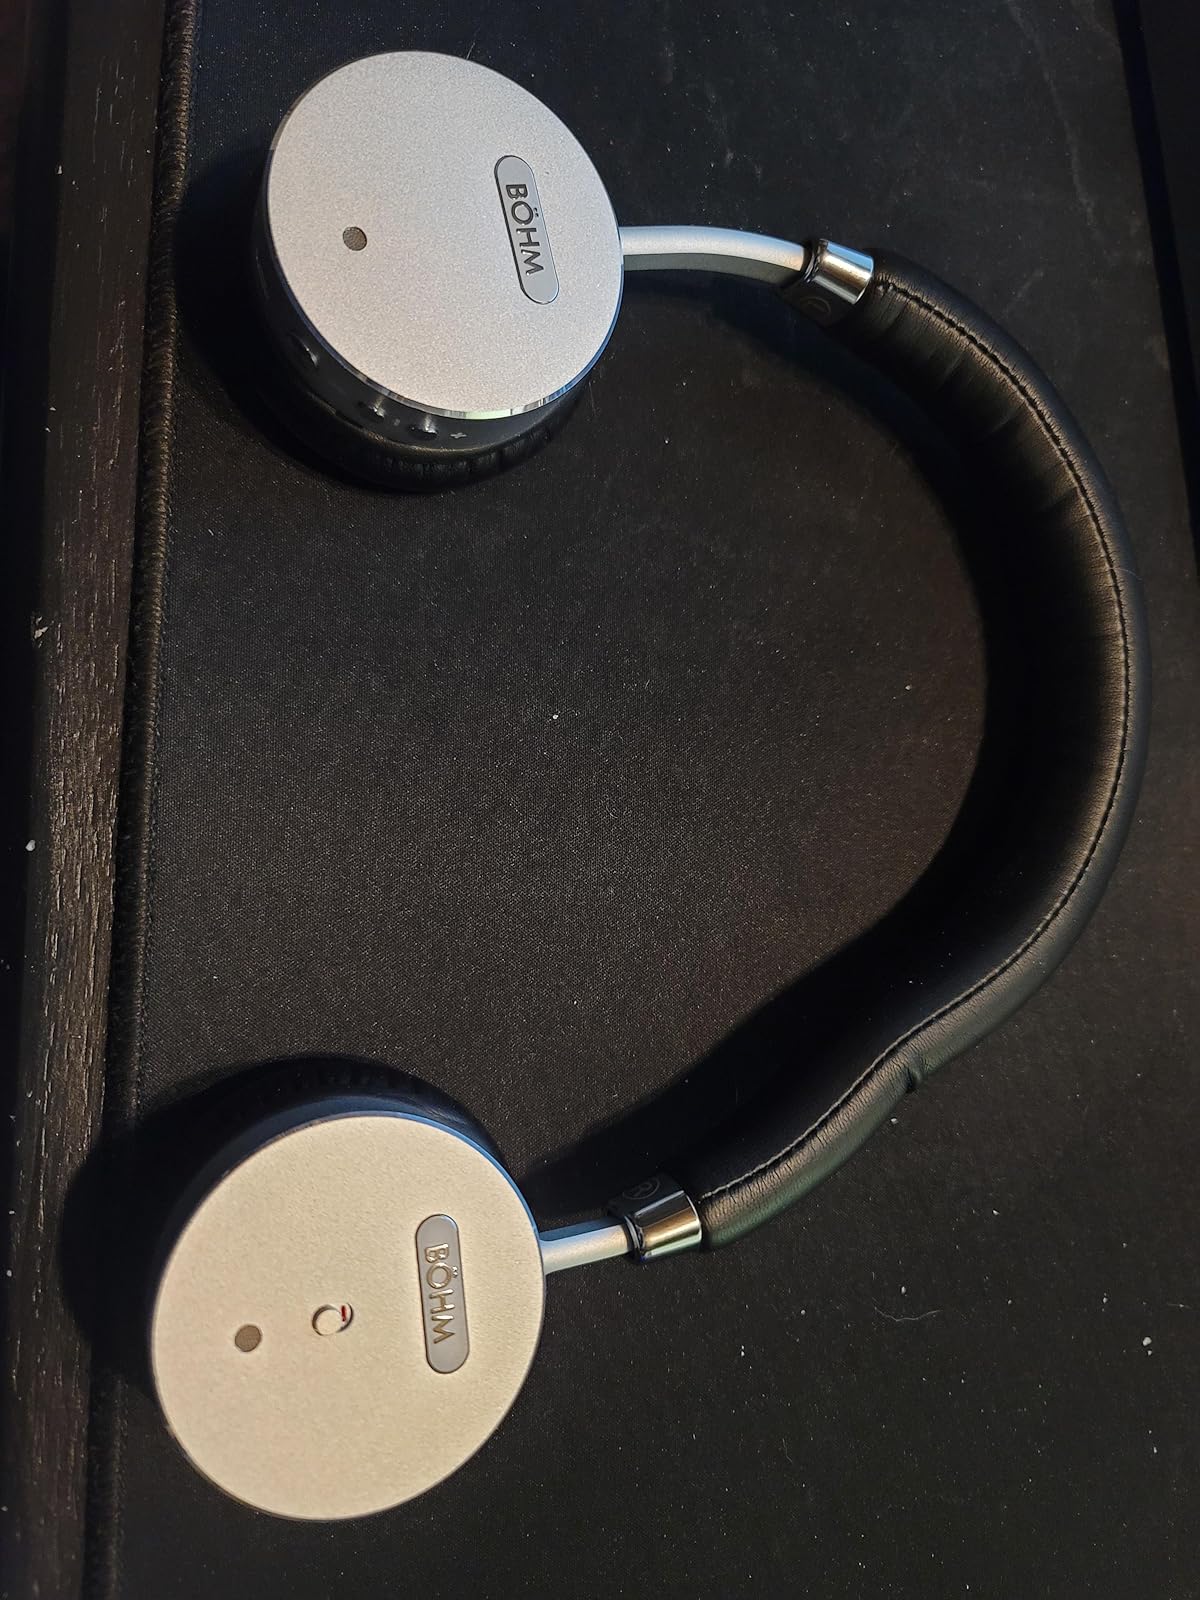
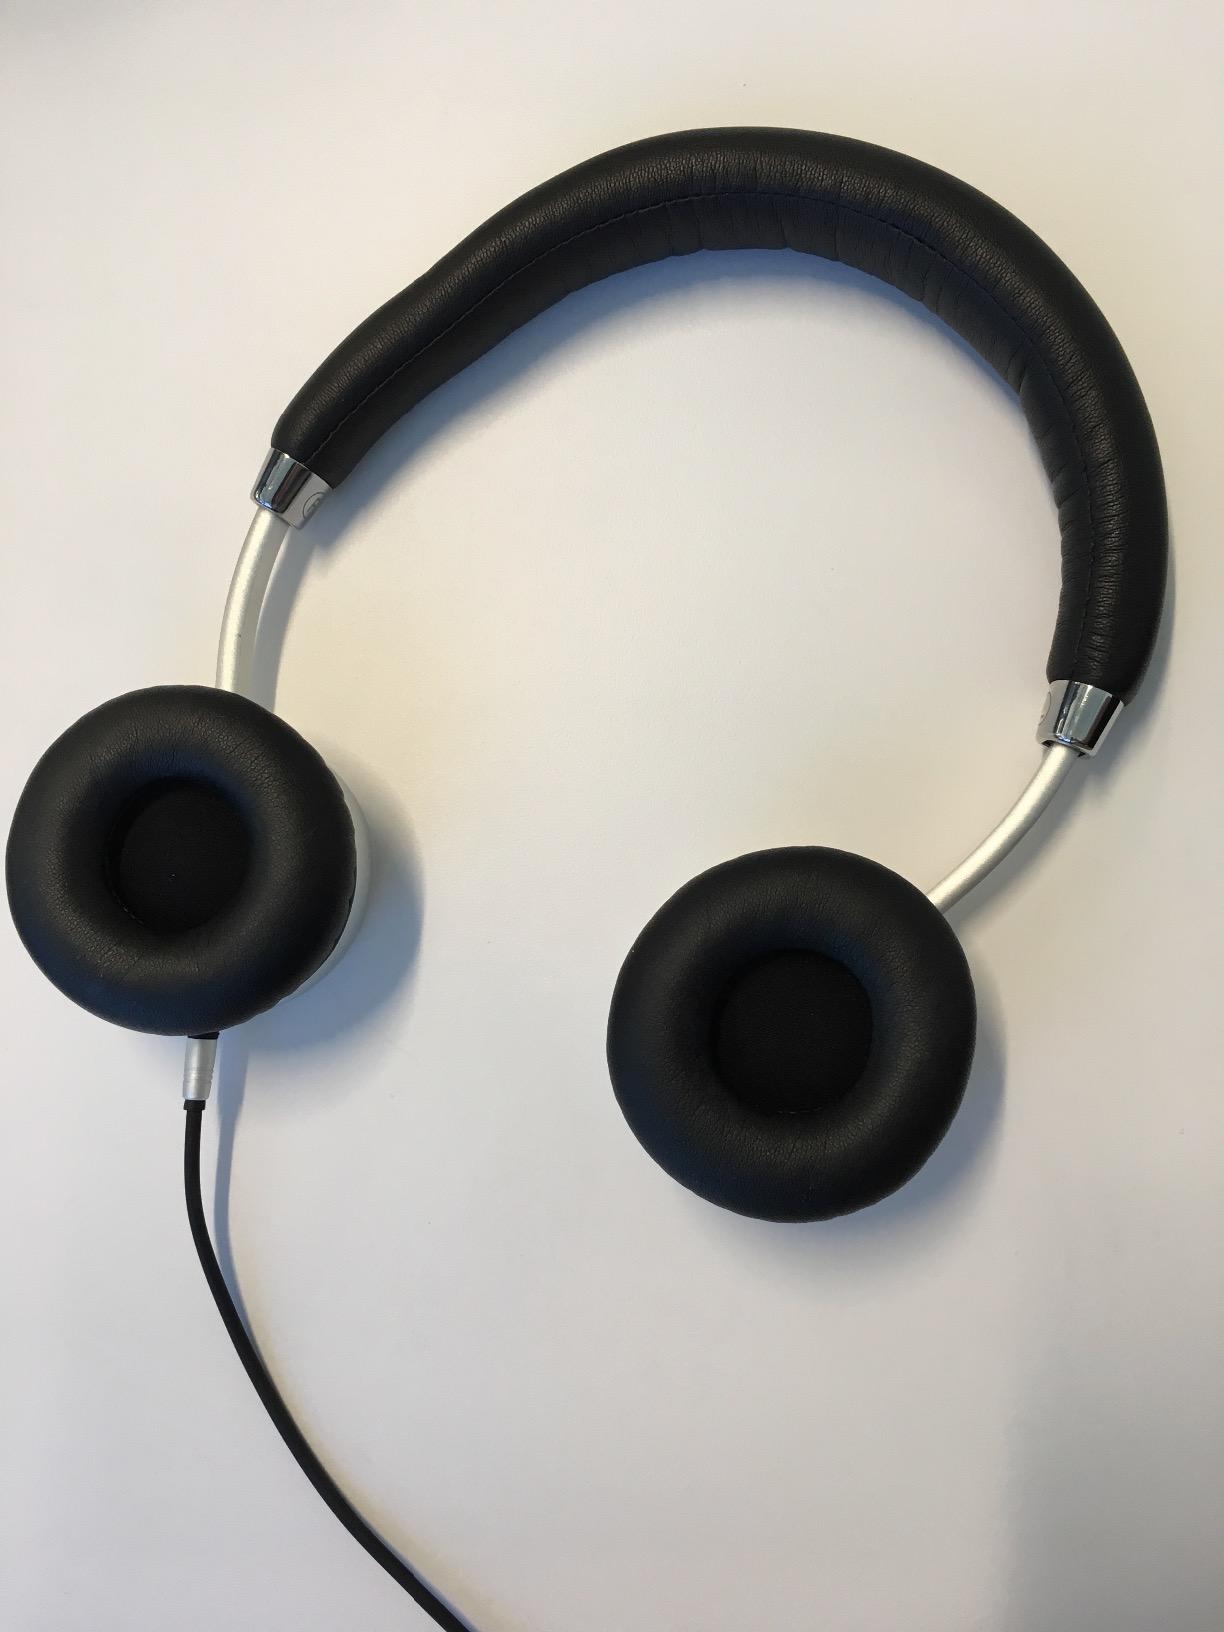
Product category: headphones
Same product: yes